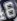
Number: 6